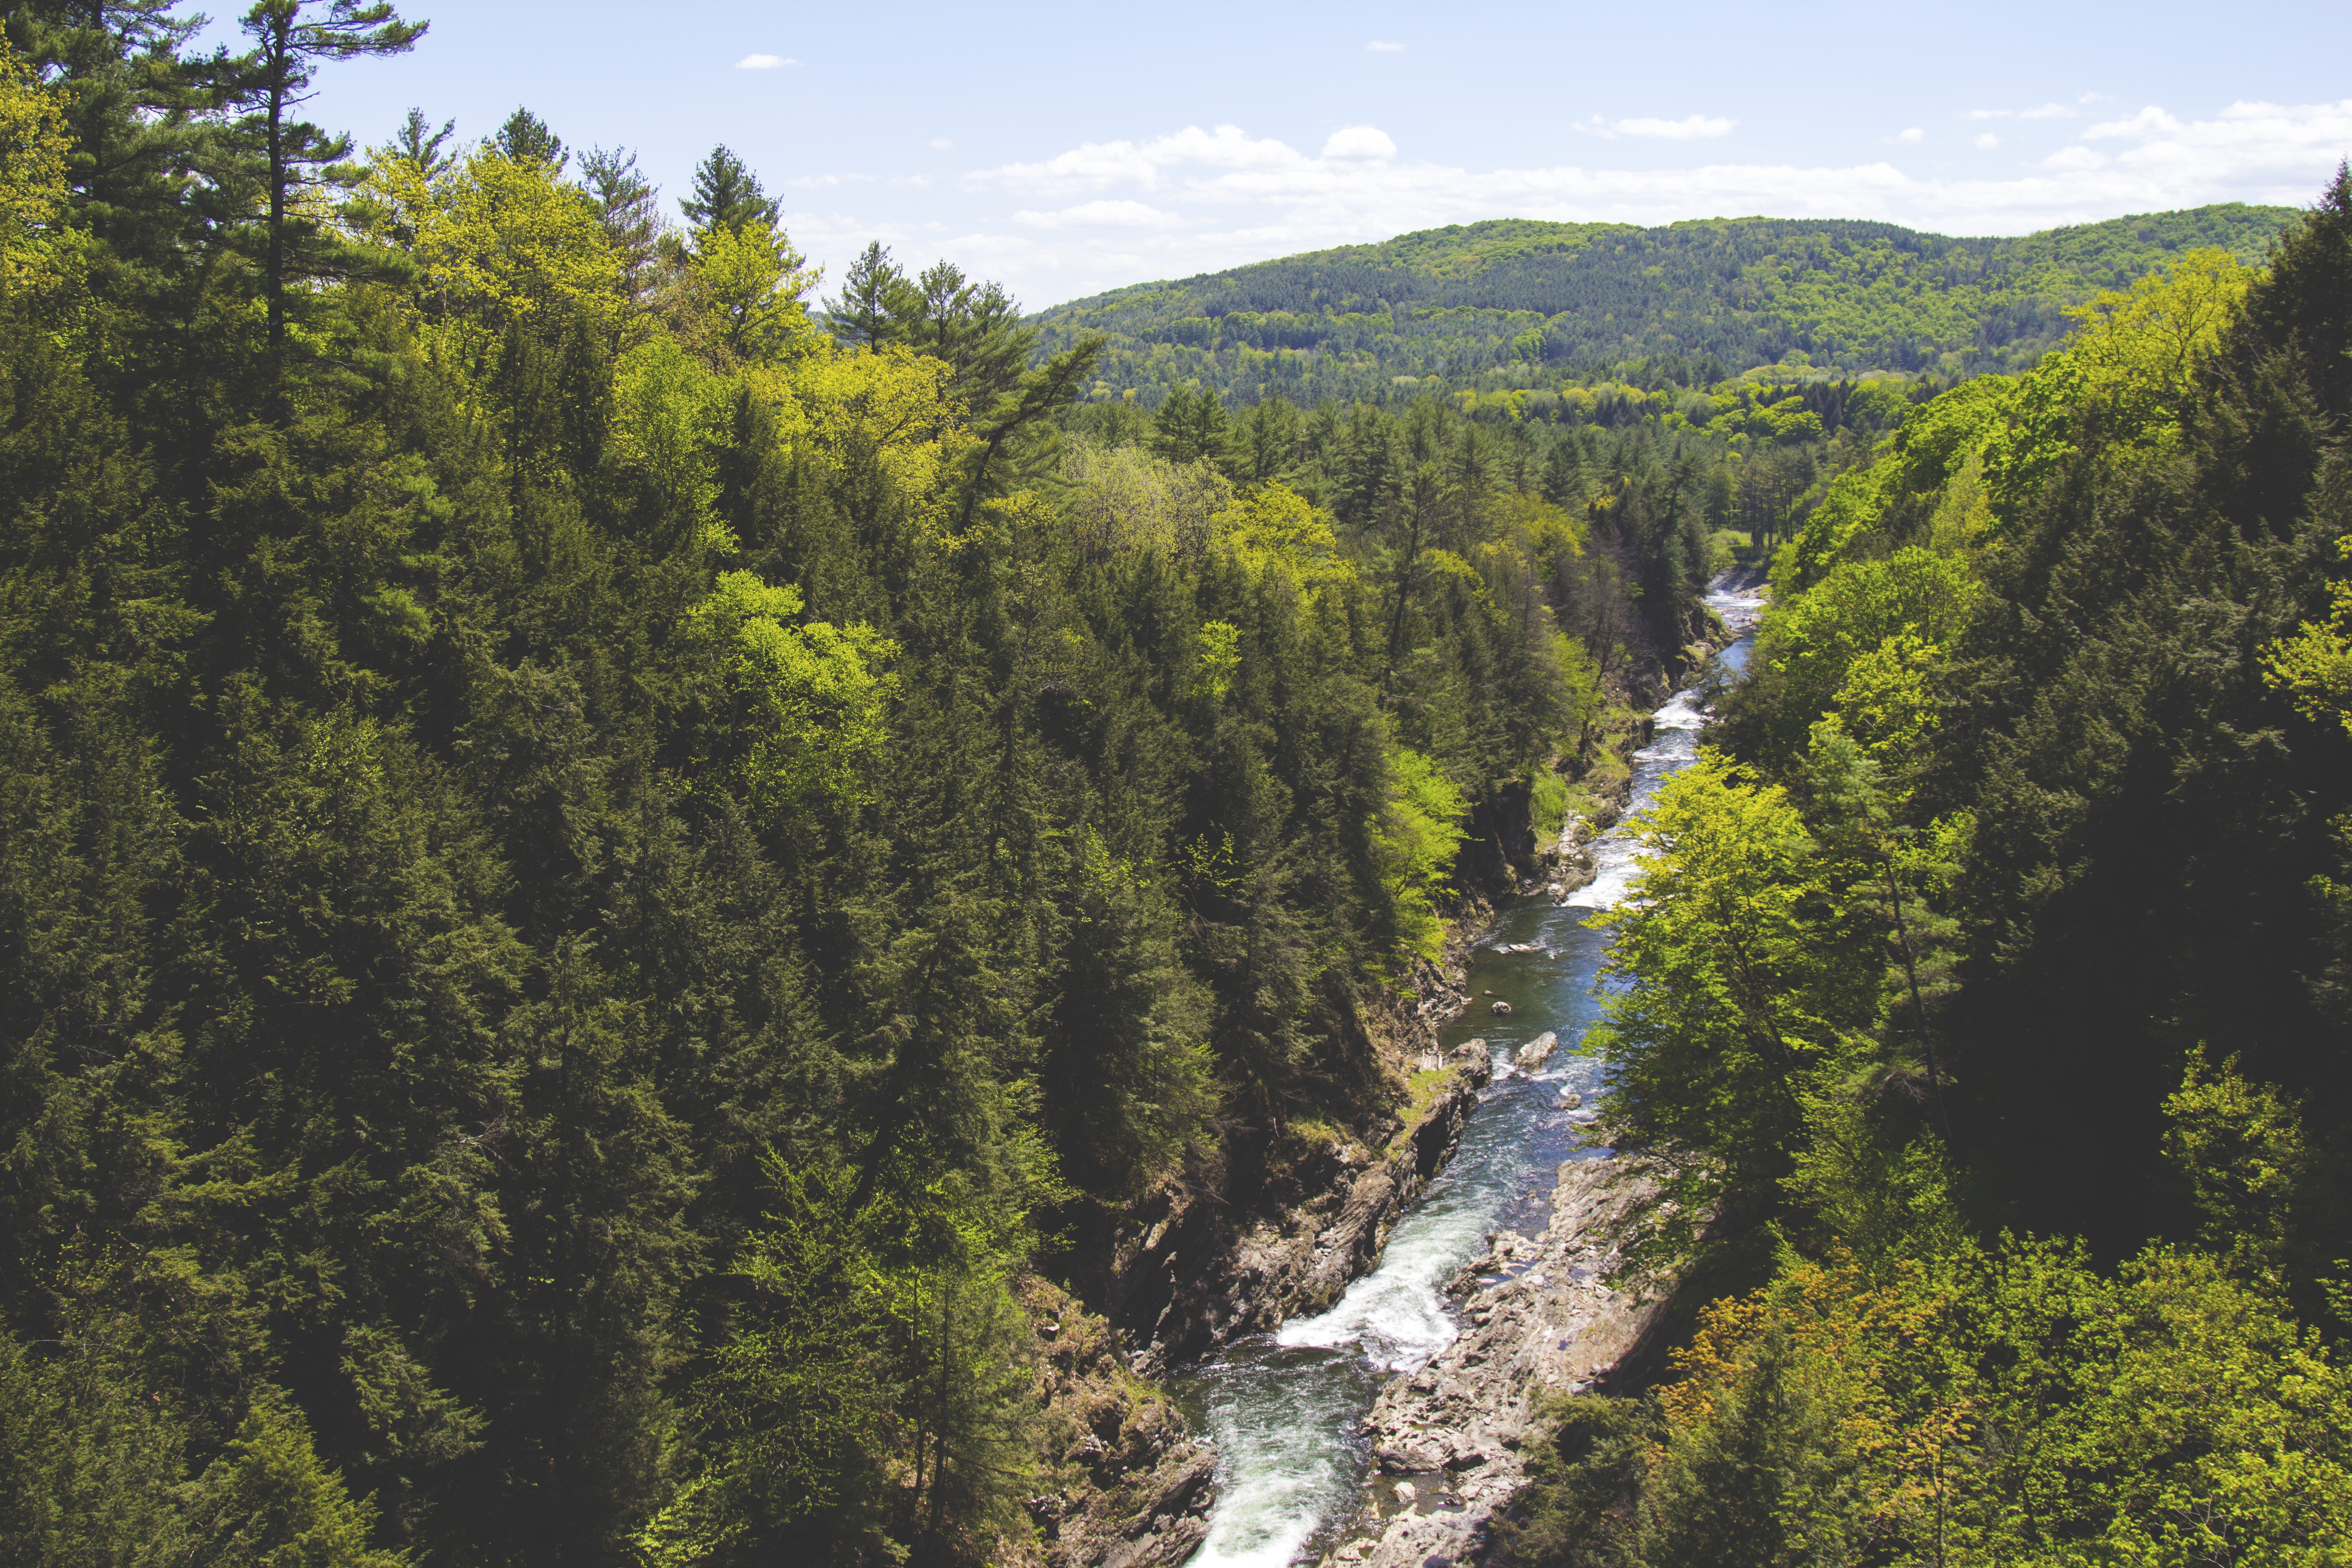
landscape, tree, water, nature, forest, waterfall, creek, wilderness, walking, mountain, trail, adventure, view, river, valley, mountain range, stone, motion, wild, clear, stream, brook, flowing, natural, fresh, ridge, trees, rocks, vegetation, rainforest, ravine, cascades, water feature, ecosystem, mountain pass, mountainous landforms